Adam de Coster

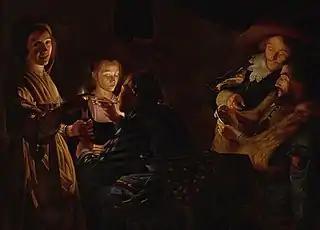
"Card Players"

Adam de Coster's oeuvre is mainly composed of genre paintings with half-length figures and dramatic light effects. He preferred stark chiaroscuro and returned time and again to the motif of half-length figures illuminated by candlelight. He was clearly familiar with the work of Caravaggio and his followers and in particular the Utrecht Caravaggists. De Coster's paintings show a certain affinity with those of Georges de La Tour and other French variations of the tenebrist movement in Caravaggism. More direct influences, however, are Gerard Honthorst and Antonio Campi. He often used the trope of the half-masked flame in his compositions.